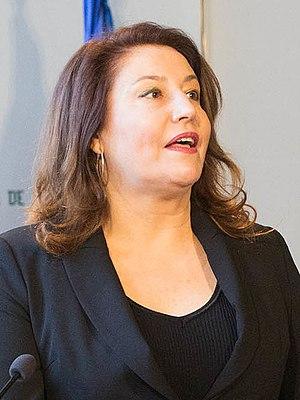
La conservatrice Carmen Crespo.